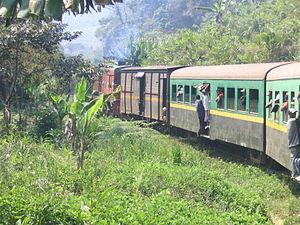
Train reliant Fianarantsoa et Manakara, photographié en novembre 2006.
Fianarantsoa est une ville des hautes terres de Madagascar, capitale de la province de Fianarantsoa et chef-lieu de la région Haute Matsiatra, et District de Fianarantsoa. Son aire urbaine est estimée à 200 482 habitants en 2014.